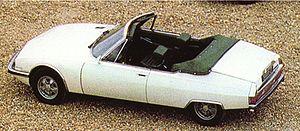
La Citroën SM est une automobile sportive de grand tourisme, développée par le constructeur automobile français Citroën en mars 1970. Malgré diverses avancées techniques, elle a une carrière très courte qui s'achève en 1975. Elle reste pourtant un des modèles mythiques de la marque recherché par les collectionneurs.